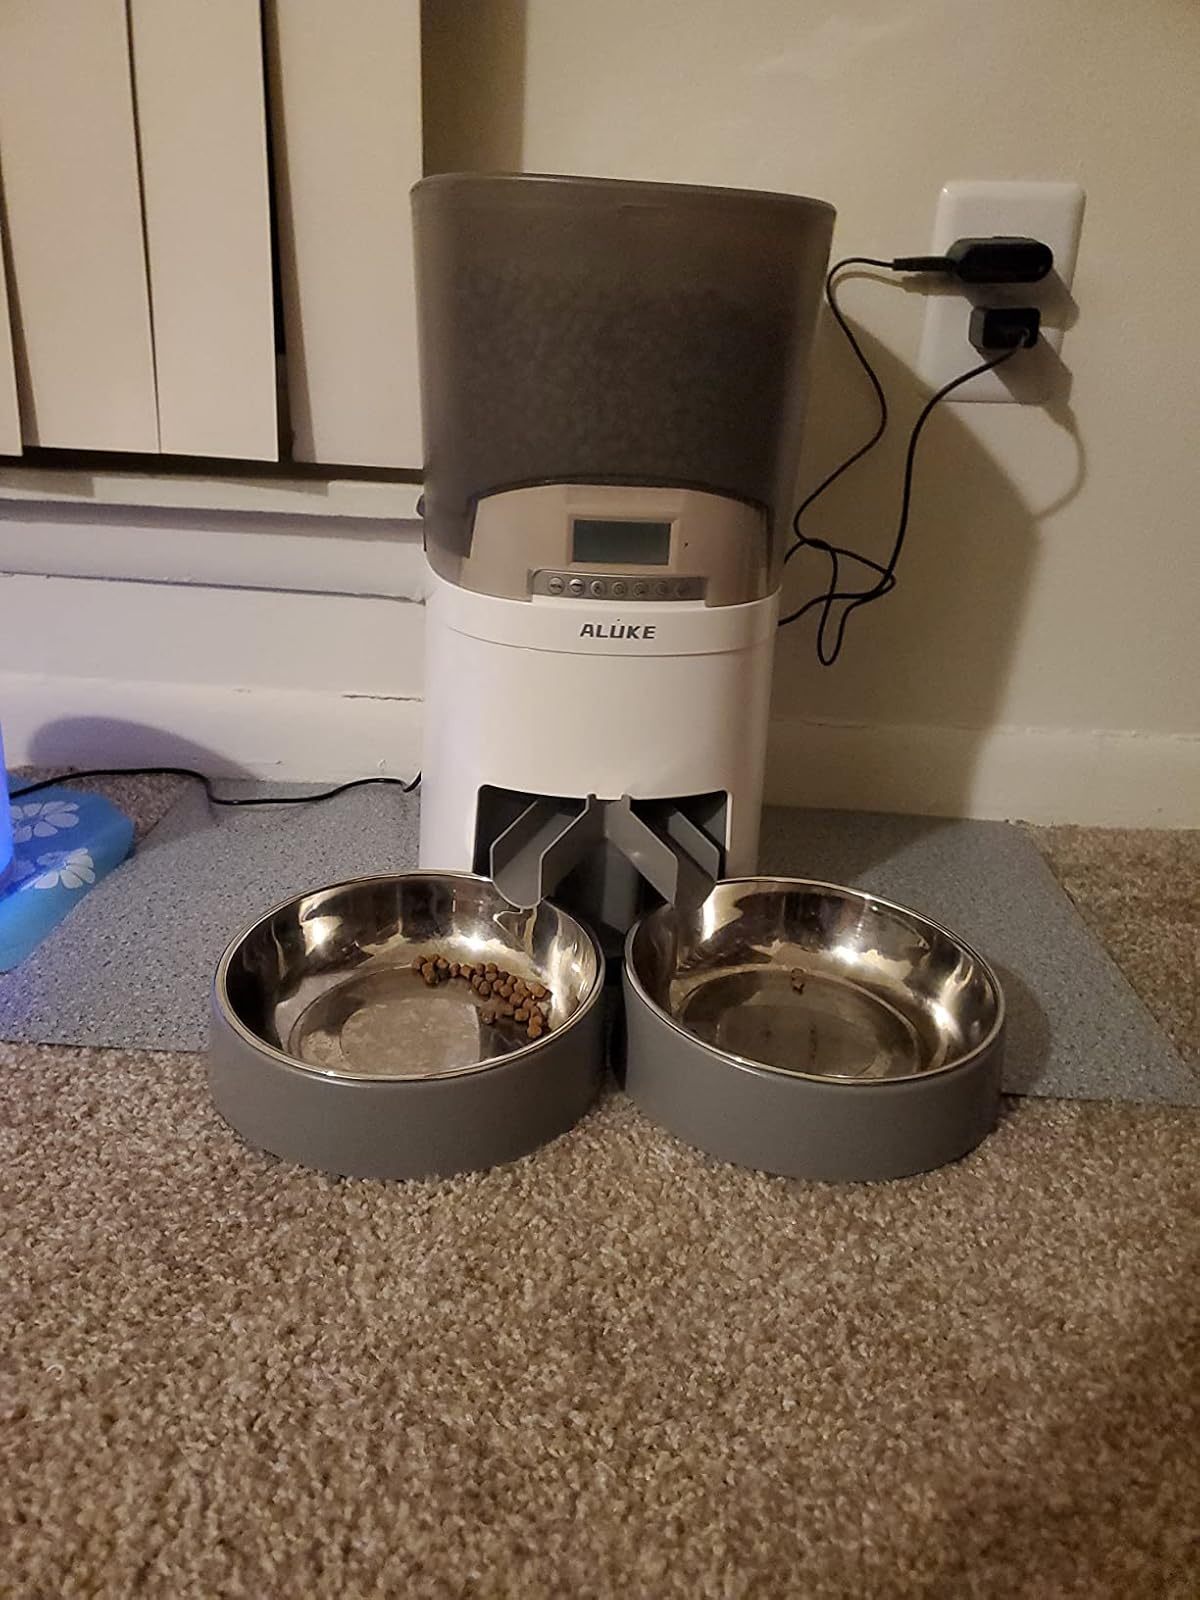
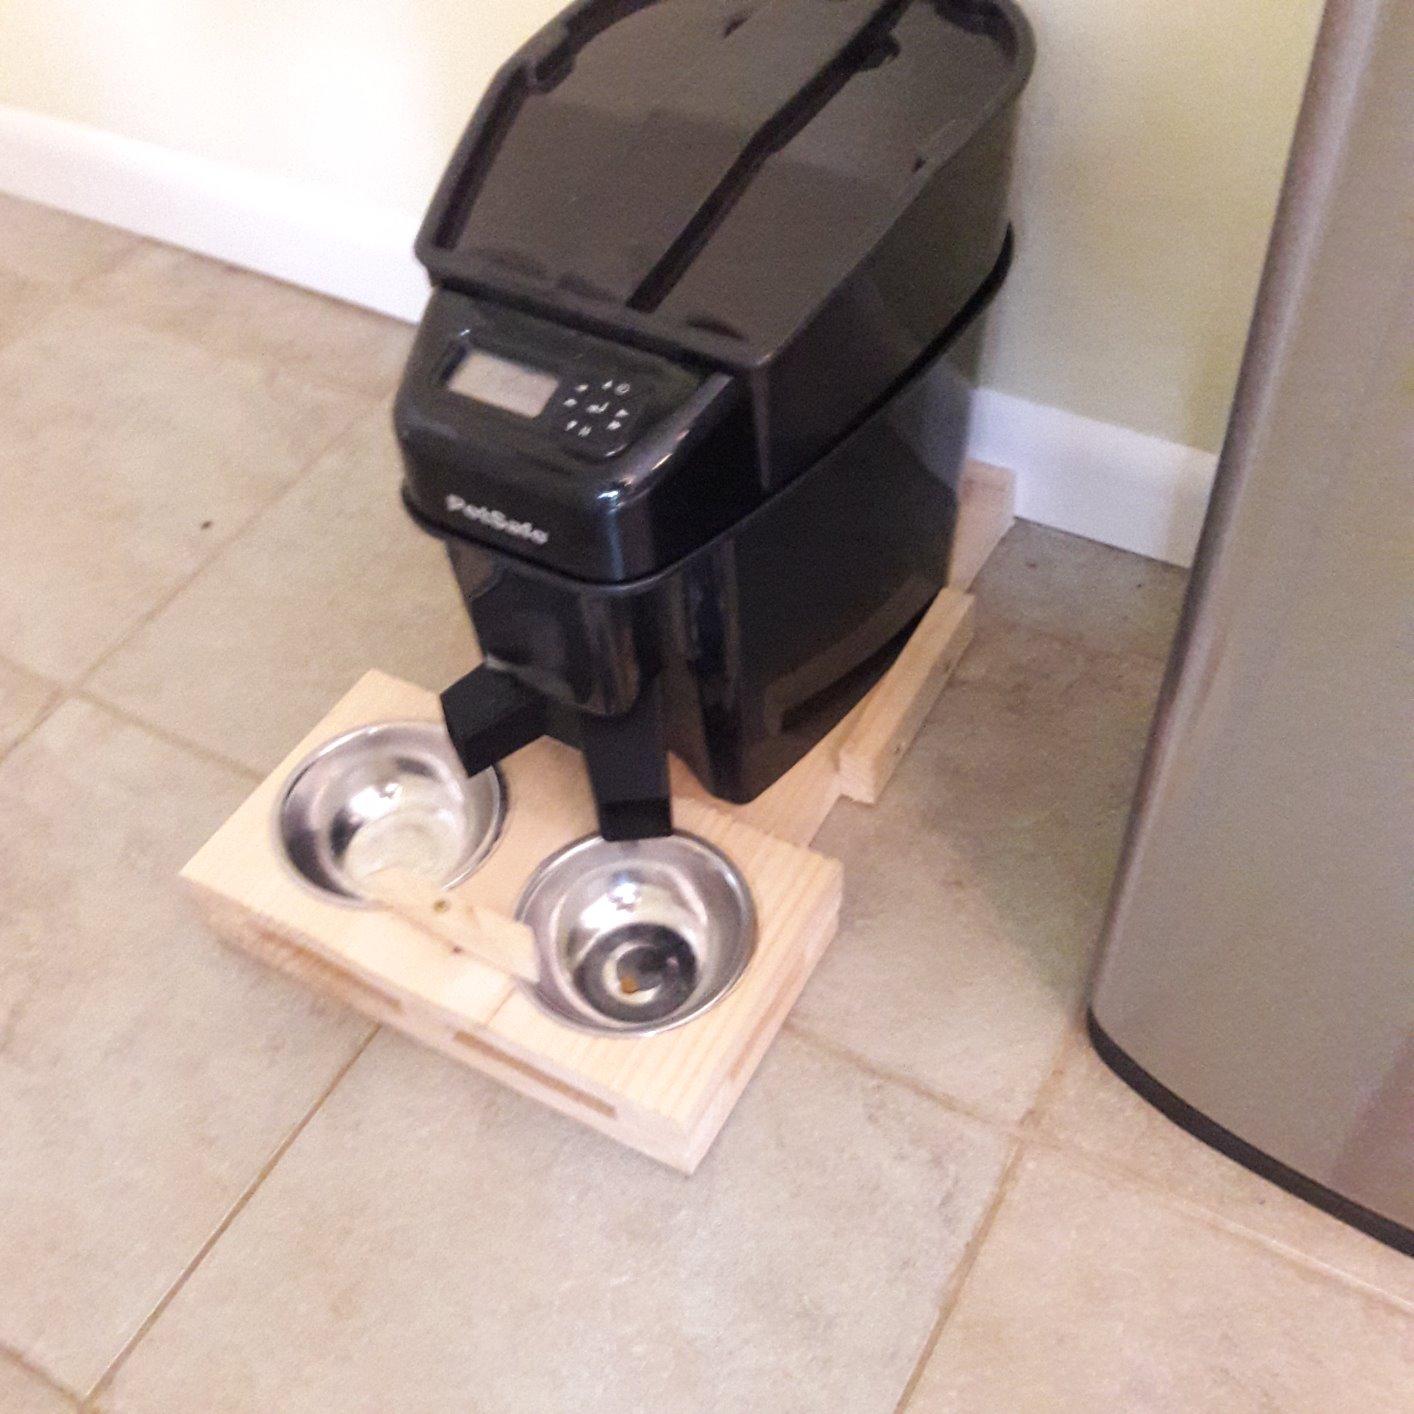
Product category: items_feeder
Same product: no